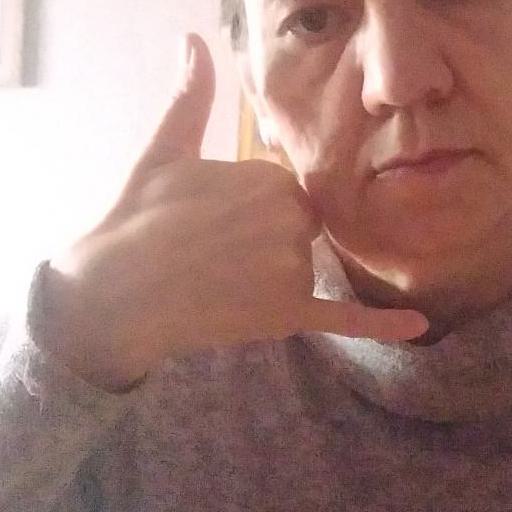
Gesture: call